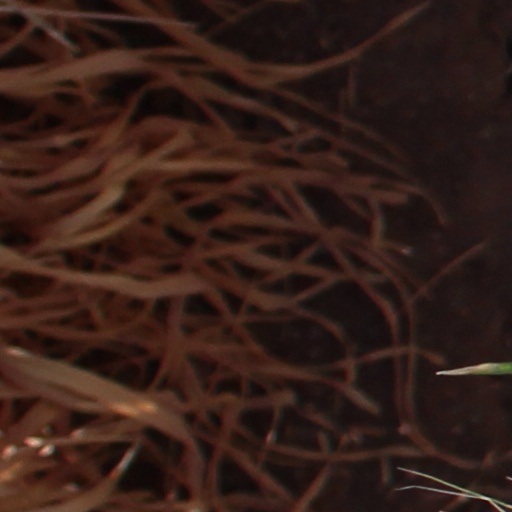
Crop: wheat